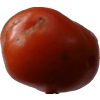
Label: tomato